423

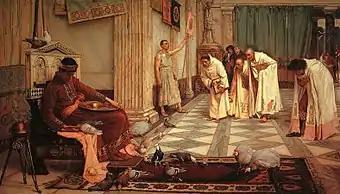
The favorites of Emperor Honorius, by John William Waterhouse (1883)

Year 423 (CDXXIII) was a common year starting on Monday of the Julian calendar. At the time, it was known in Rome as the Year of the Consulship of Marinianus and Asclepiodotus (or, less frequently, year 1176 "Ab urbe condita"). The denomination 423 for this year has been used since the early medieval period, when the Anno Domini calendar era became the prevalent method in Europe for naming years.